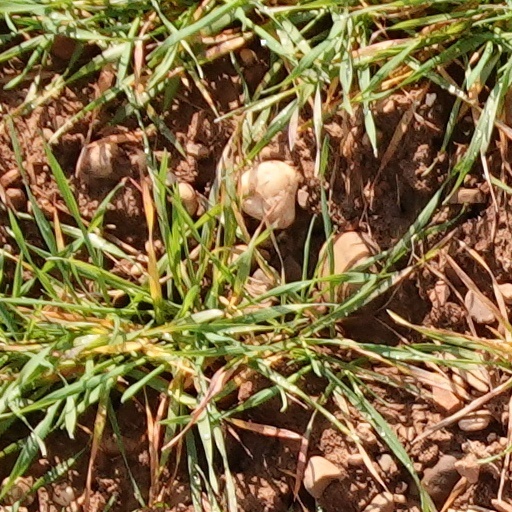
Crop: wheat